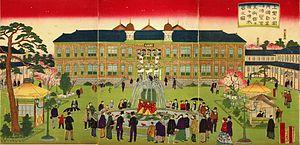
Hiroshige III est un peintre japonais du XIXᵉ siècle. Né en 1842, mort relativement jeune en 1894, ses origines ne sont pas connues et un lien de parenté avec Hiroshige Andō et Hiroshige II est totalement improbable. Il ne fait pas partie de l'École Utagawa et ne porte jamais ce nom.